Hei (Darker than Black)

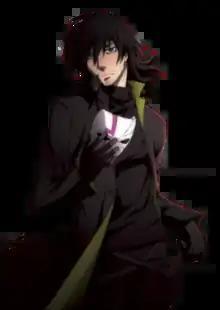
Hei's appearance in "Gemini of the Meteor" had a mixed response from the Bones staff.

In "Darker than Black: Gemini of the Meteor", Hei is in Vladivostok seeking a meteor fragment from young Contractor Shion Pavlichenko. Hei mistakes Shion for Shion's twin sister Suo during his attack. Hei overpowers attacking Contractors from the Ministry of Internal Affairs and Communications' Section 3. Before he finishes off one of them, however, their trap causes Hei to lose his powers. Hei begins taking care of now Contractor Suo and the Doll July as they return to Tokyo from Russia, telling Mao he did it because Suo reminds him of his past self. Although Hei is a strict mentor to Suo, the two manage to get along with Suo convincing him to drop his alcohol abuse if he wants her to train. Underworld member Madame Oreille tells Hei that she found the missing Yin, whom Hei says he must kill. Yin had developed a god-like alter ego, Izanami, and they were split during her brief awakening. In Tokyo, Hei learns from Section 3 of Yin's location as they need him to kill Izanami. As Yin awakens, Hei comforts the dying Suo and confronts Yin with his restored powers. He is later seen leaving the area holding Yin's body. Although Yin's fate is unknown, director Tensai Okamura suggested that it might evoke a tragic ending.